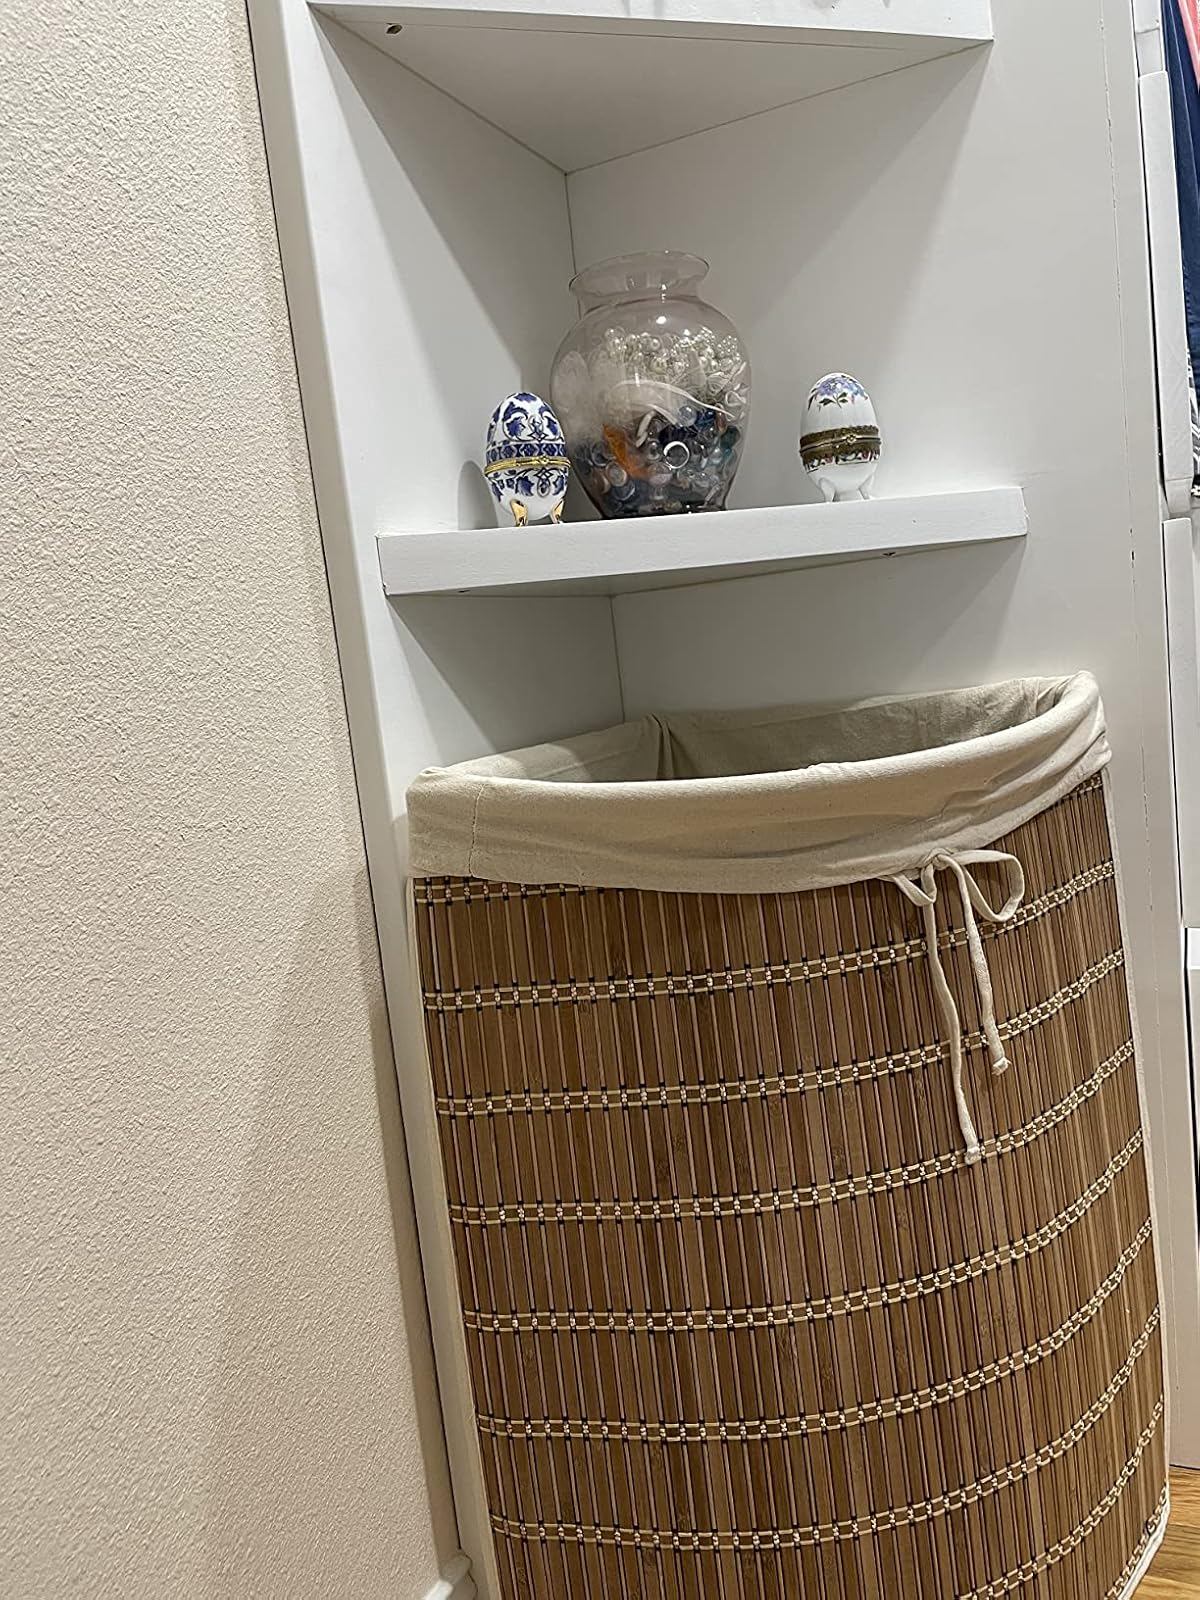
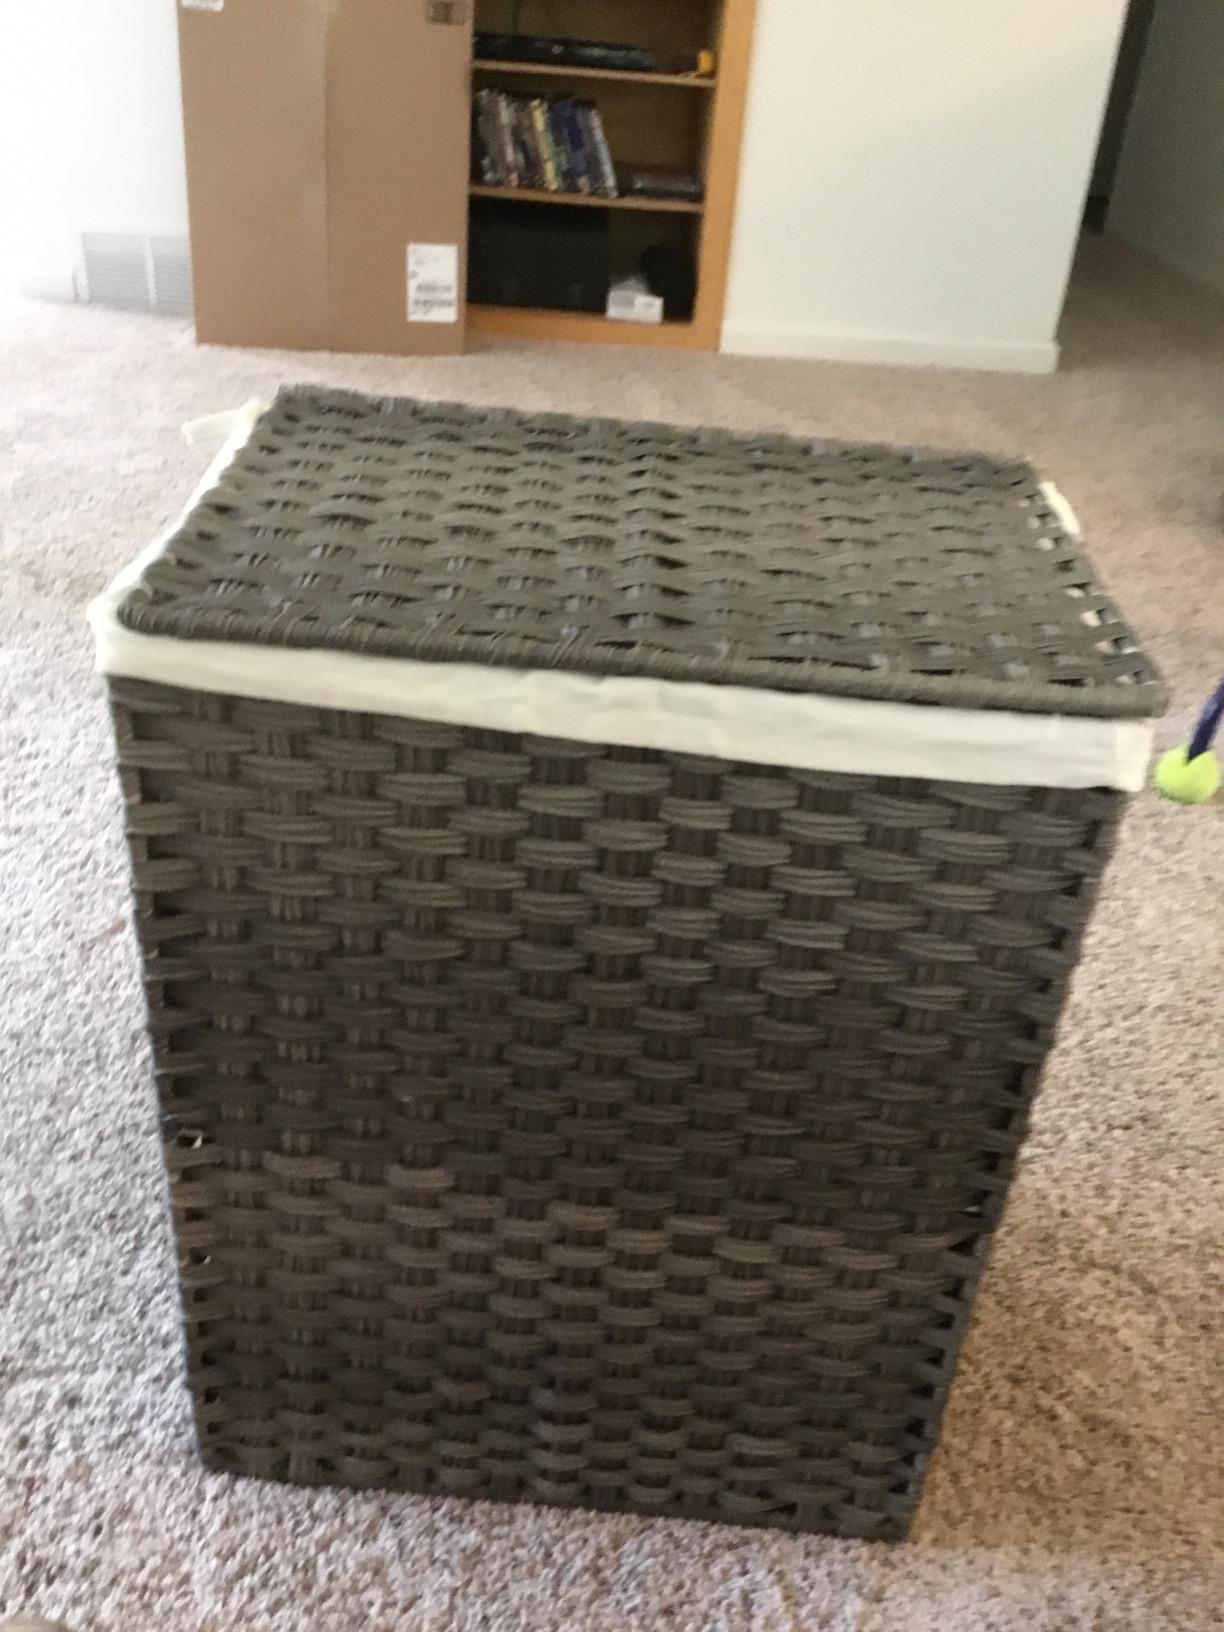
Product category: items_hamper
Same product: no